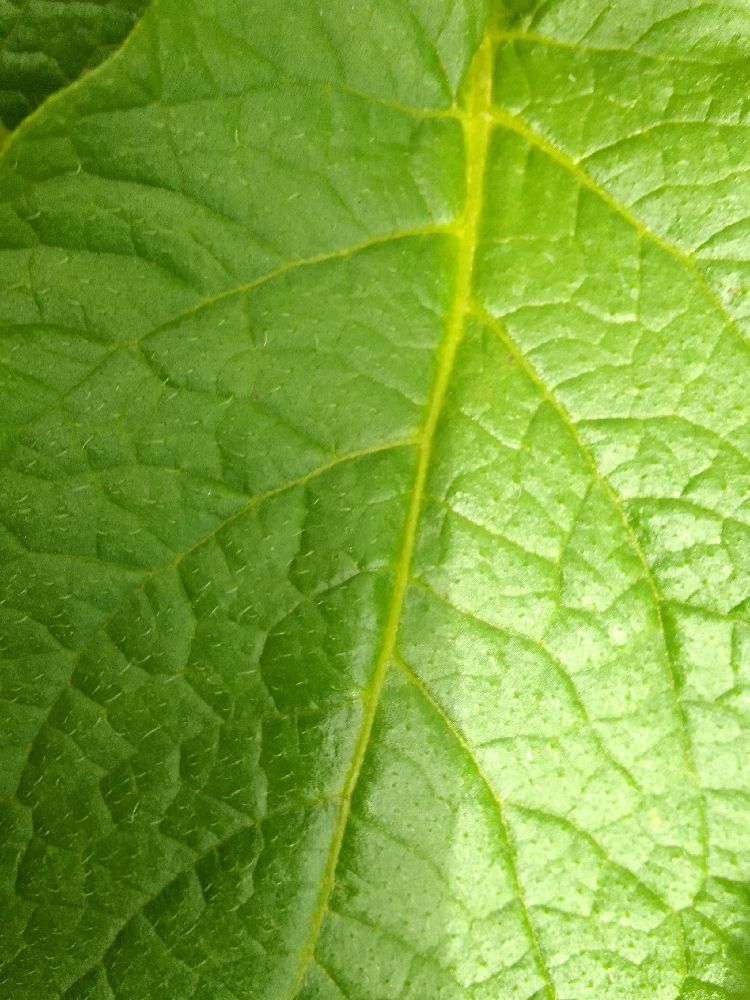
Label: Healthy